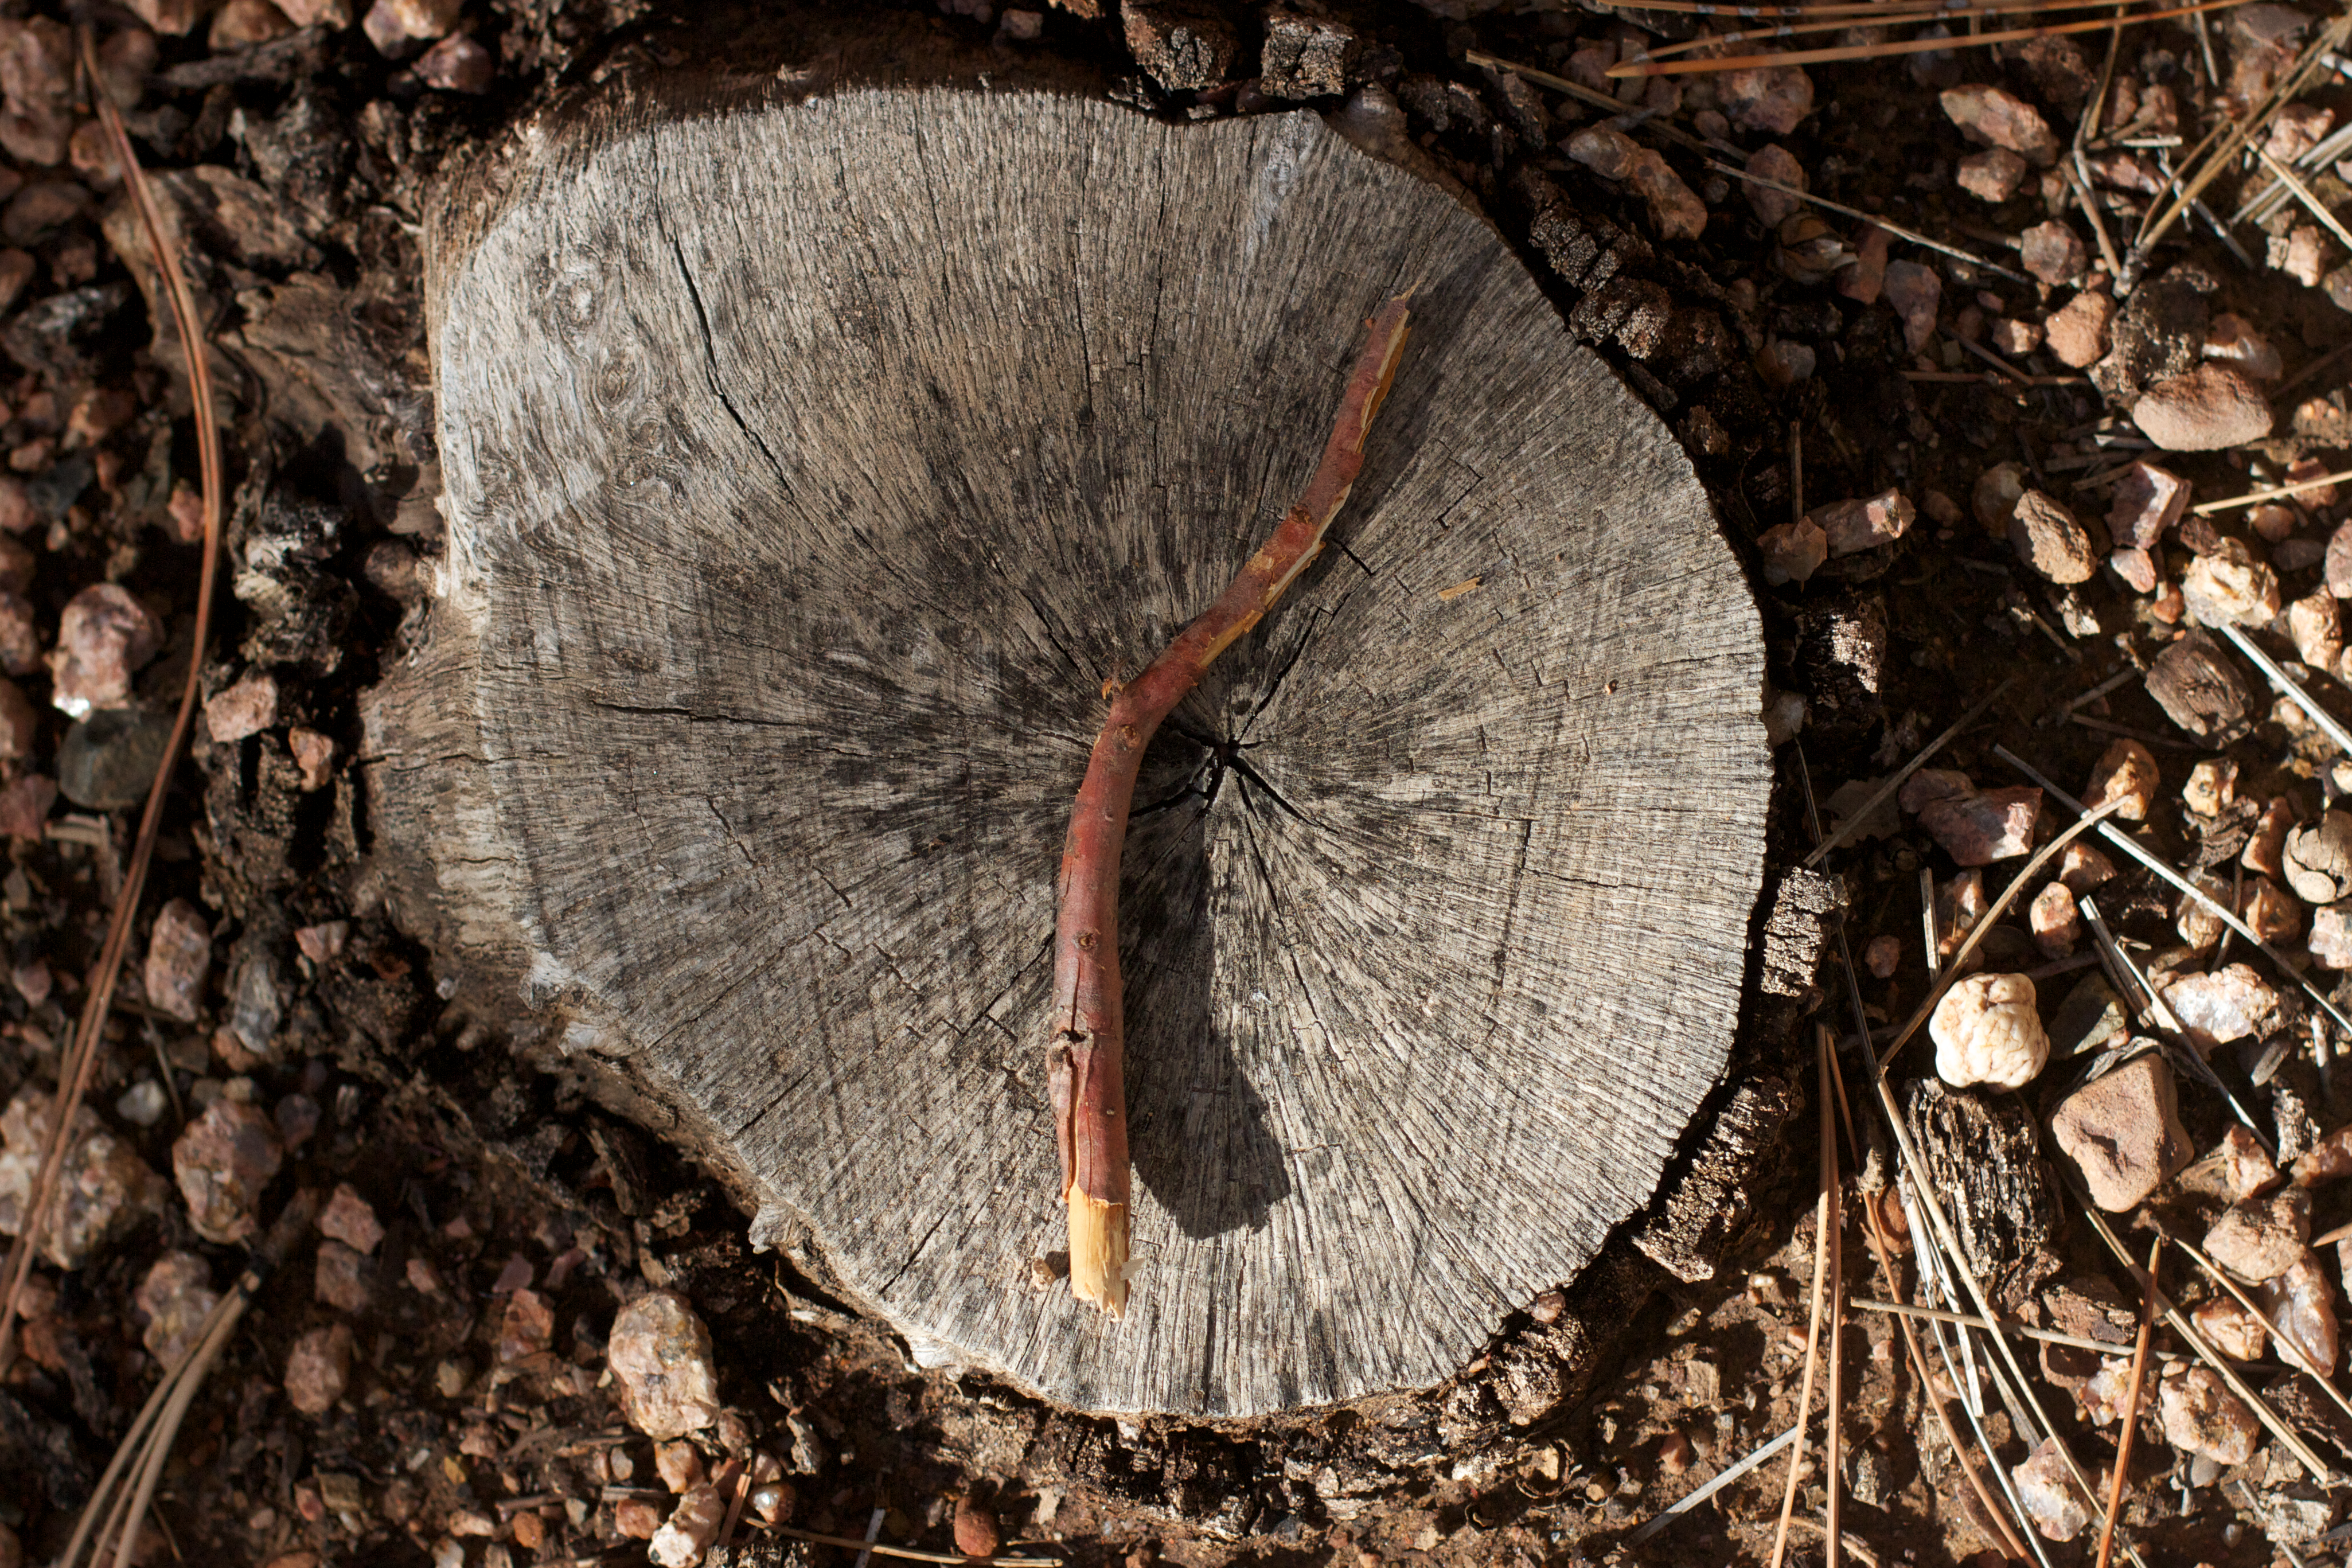
clock, cool image, cool photo, i